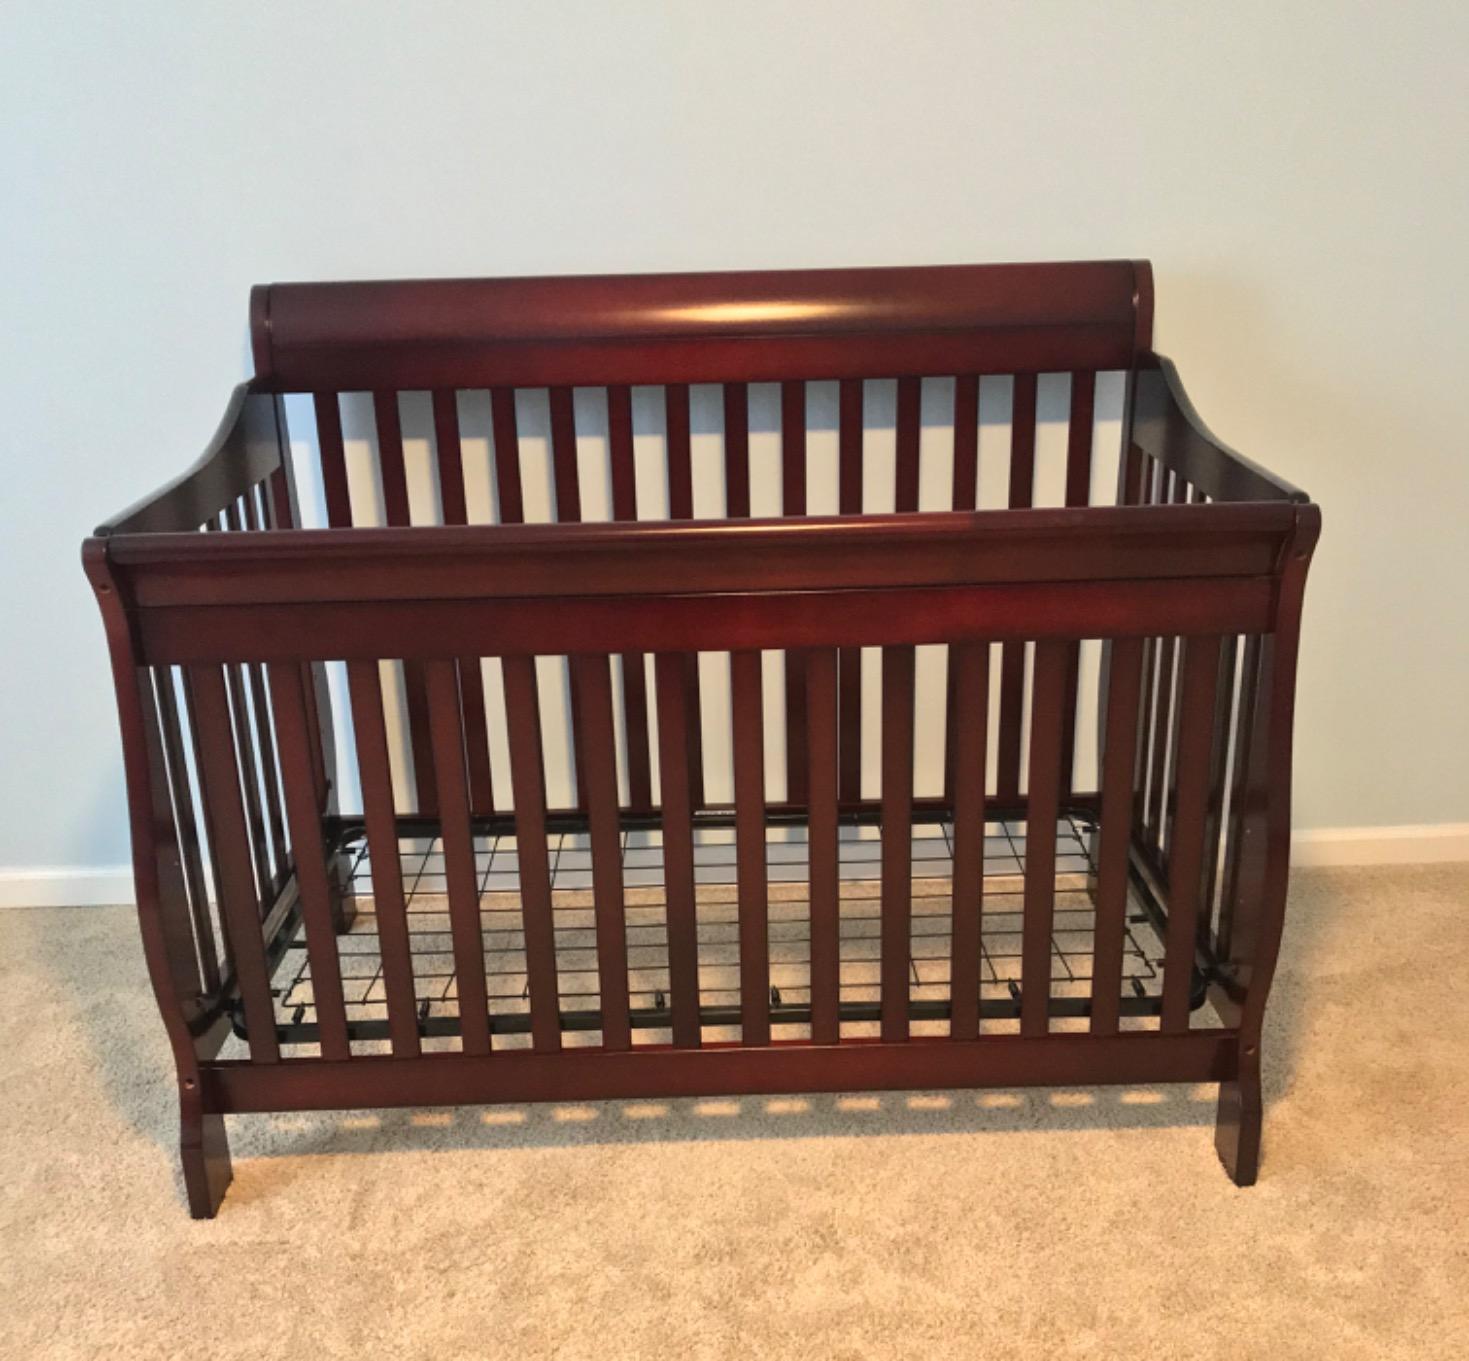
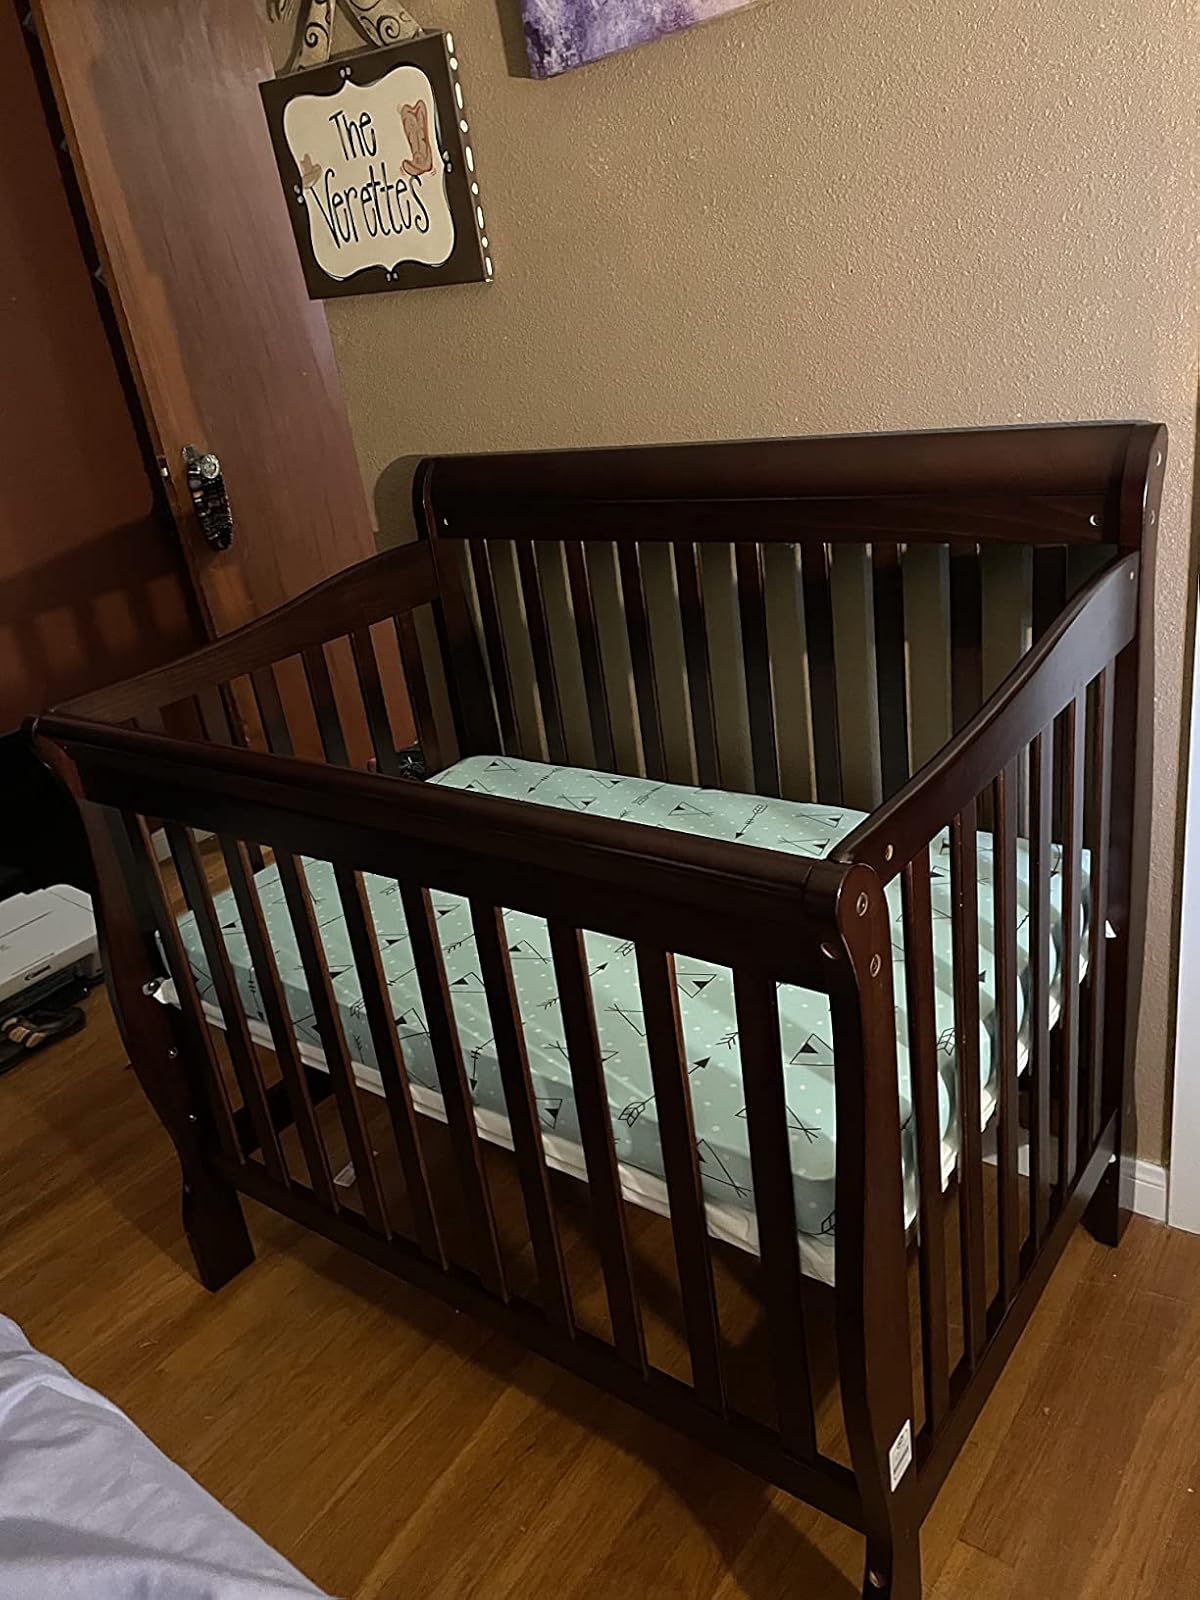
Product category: products_crib
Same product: yes